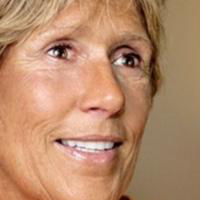
Age group: age 56-65